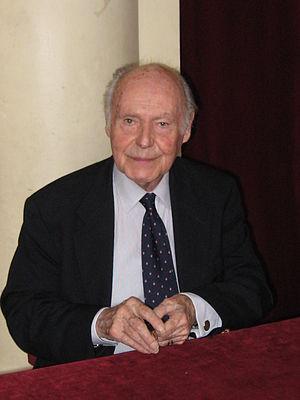
René de Obaldia, poète, romancier, dramaturge français, membre de l'Académie française.
Cet article présente la liste des membres de l'Académie française, rangée par ordre chronologique de leur élection à chaque fauteuil. Cette liste est précédée d'une liste réduite portant uniquement sur les membres actuels et présentée successivement selon quatre modes de rangement : par ordre alphabétique, par numéro de fauteuil, par date d'élection et par date de naissance.
René de Obaldia est un dramaturge, romancier et poète français, né le 22 octobre 1918 à Hong Kong.
Cette liste présente les personnalités toujours en vie dans l'ordre décroissant de leur âge.